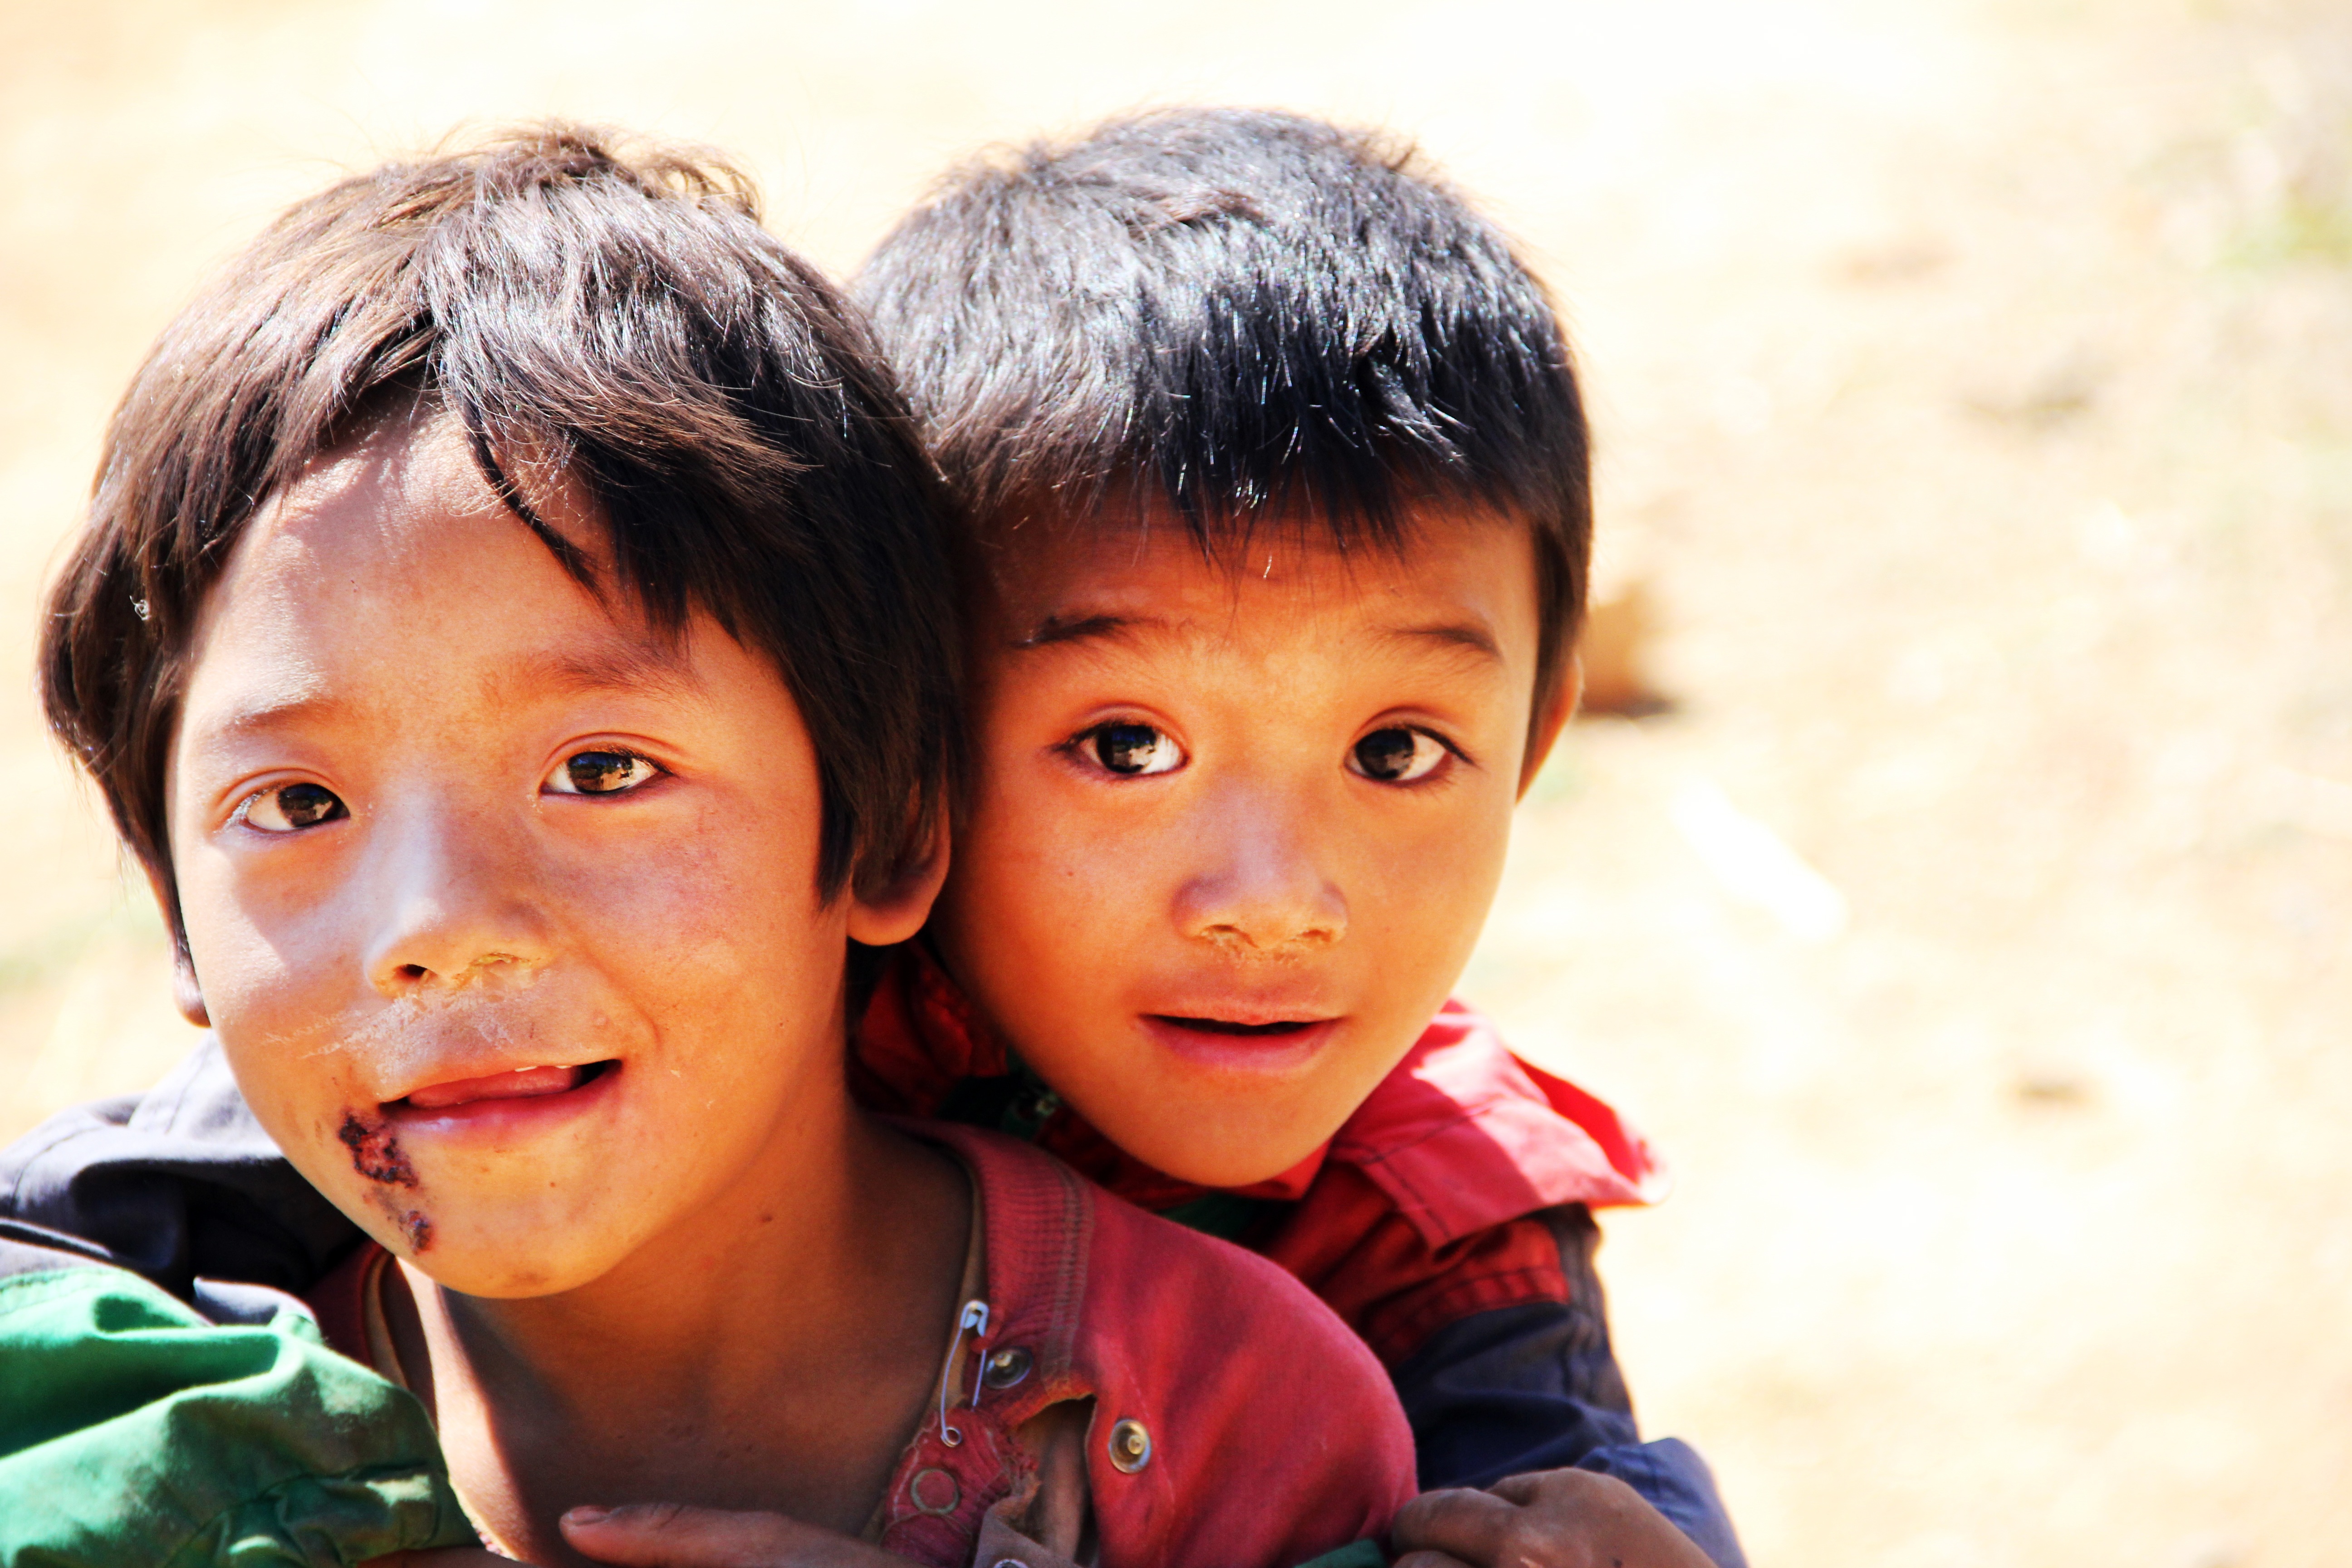
person, people, play, boy, male, portrait, child, facial expression, smile, laugh, sibling, cheerful, family, children, infant, toddler, eye, skin, emotion, joy of life, portrait photography